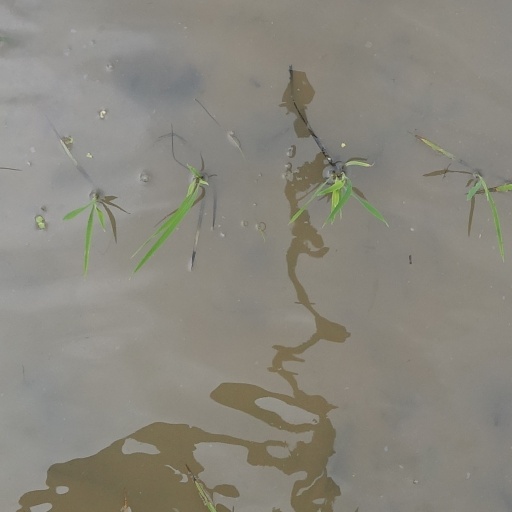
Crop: rice